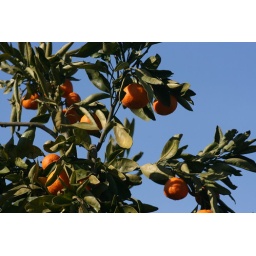
Orange branch against a clear blue sky